University of Edinburgh

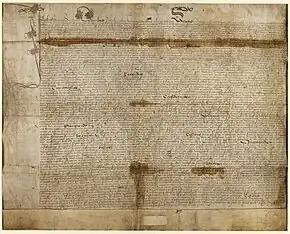
A Charter of Novodamus from King James VI of Scotland in 1582, to establish a college

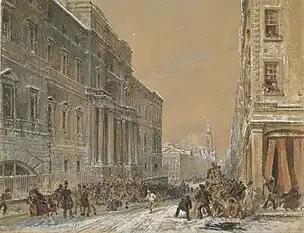
"Snowballing Outside Edinburgh University" (1853) - Samuel Bough

Named "Tounis College" (Town's College), the university opened its doors to students on 14 October 1583, with an attendance of 80–90. At the time, the college mainly covered liberal arts and divinity. Instruction began under the charge of a graduate from the University of St Andrews, theologian Robert Rollock, who first served as Regent, and from 1586 as principal of the college. Initially Rollock was the sole instructor for first-year students, and he was expected to tutor the 1583 intake for all four years of their degree in every subject. The first cohort finished their studies in 1587, and 47 students graduated (or 'laureated') with an M.A. degree. When King James VI visited Scotland in 1617, he held a disputation with the college's professors, after which he decreed that it should henceforth be called the "Colledge "[sic]" of King James". The university was known as both "Tounis College" and "King James' College" until it gradually assumed the name of the University of Edinburgh during the 17th century.